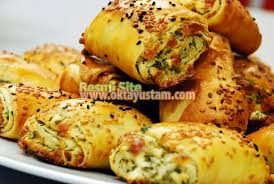
Yemek: borek